Thimphu

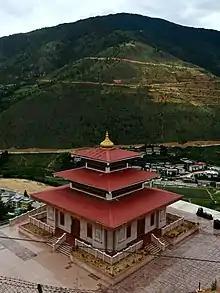
Hindu Dharma Samudaya Temple in Thimphu

The culture of Bhutan is fully reflected in the capital city in respect of literature, religion, customs, and national dress code, the monastic practices, music, dance, literature and in the media. Modernity has been blended without sacrificing on the traditional Buddhist ethos.